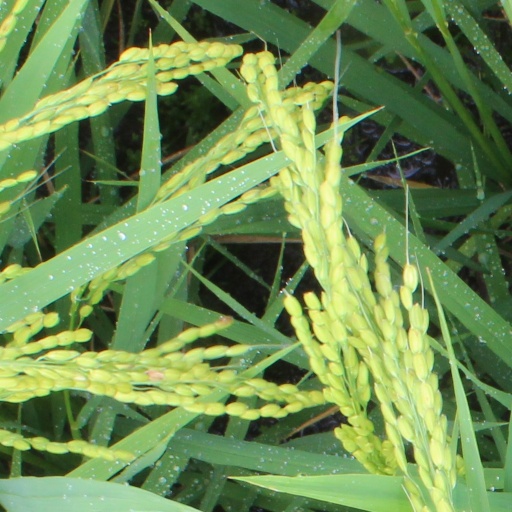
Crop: rice